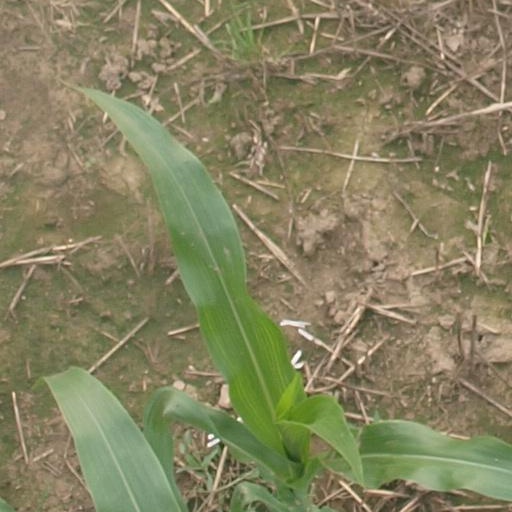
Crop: maize; corn